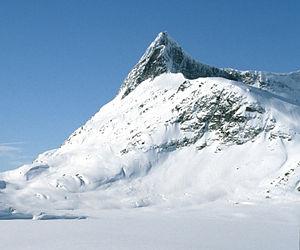
Falketind est une montagne située dans la municipalité de Årdal dans le comté de Vestland en Norvège. Elle appartient à la chaîne de montagnes de Jotunheimen, à l'intérieur de la zone de protection du paysage d'Utladalen.